Joseph Serebriany

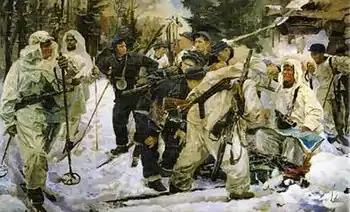
Joseph Serebriany. The partisan detachment. Lesgaftovtsy. 1942

In 1924-1927 studied in Tavricheskaya Art School in Leningrad. In 1927-1931 studied in Repin Institute of Arts, student of Mikhail Bobyshov, Arcady Rylov, Vasili Savinsky. Take place in Art Exhibitions since 1925. In 1931-1934 he worked as designer and stage decorator. In 1935–1941 years he painted mainly by the order in portrait and historical genre. In 1941-1945 during the Great Patriotic war and the blockade remained in Leningrad.